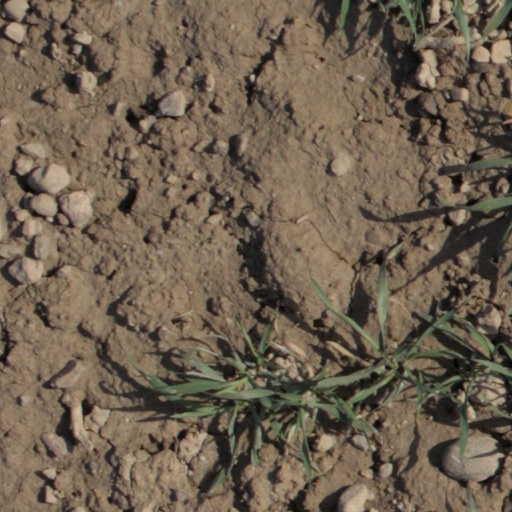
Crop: wheat